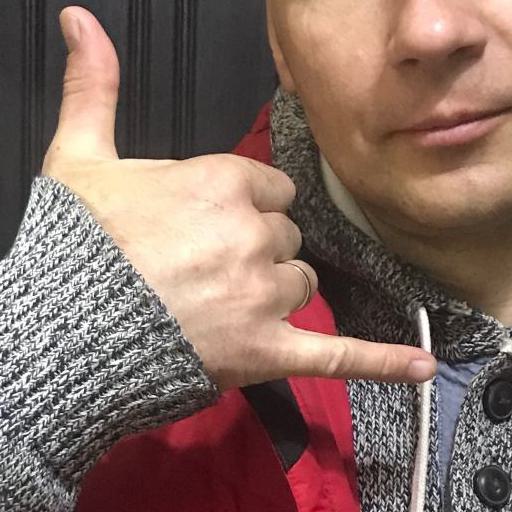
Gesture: call